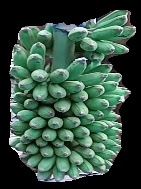
Variety: elakki-bale
Grade: grade1